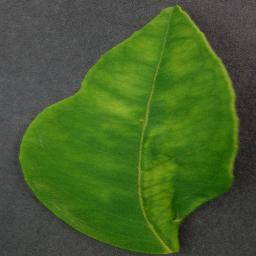
Label: Orange___Haunglongbing_(Citrus_greening)